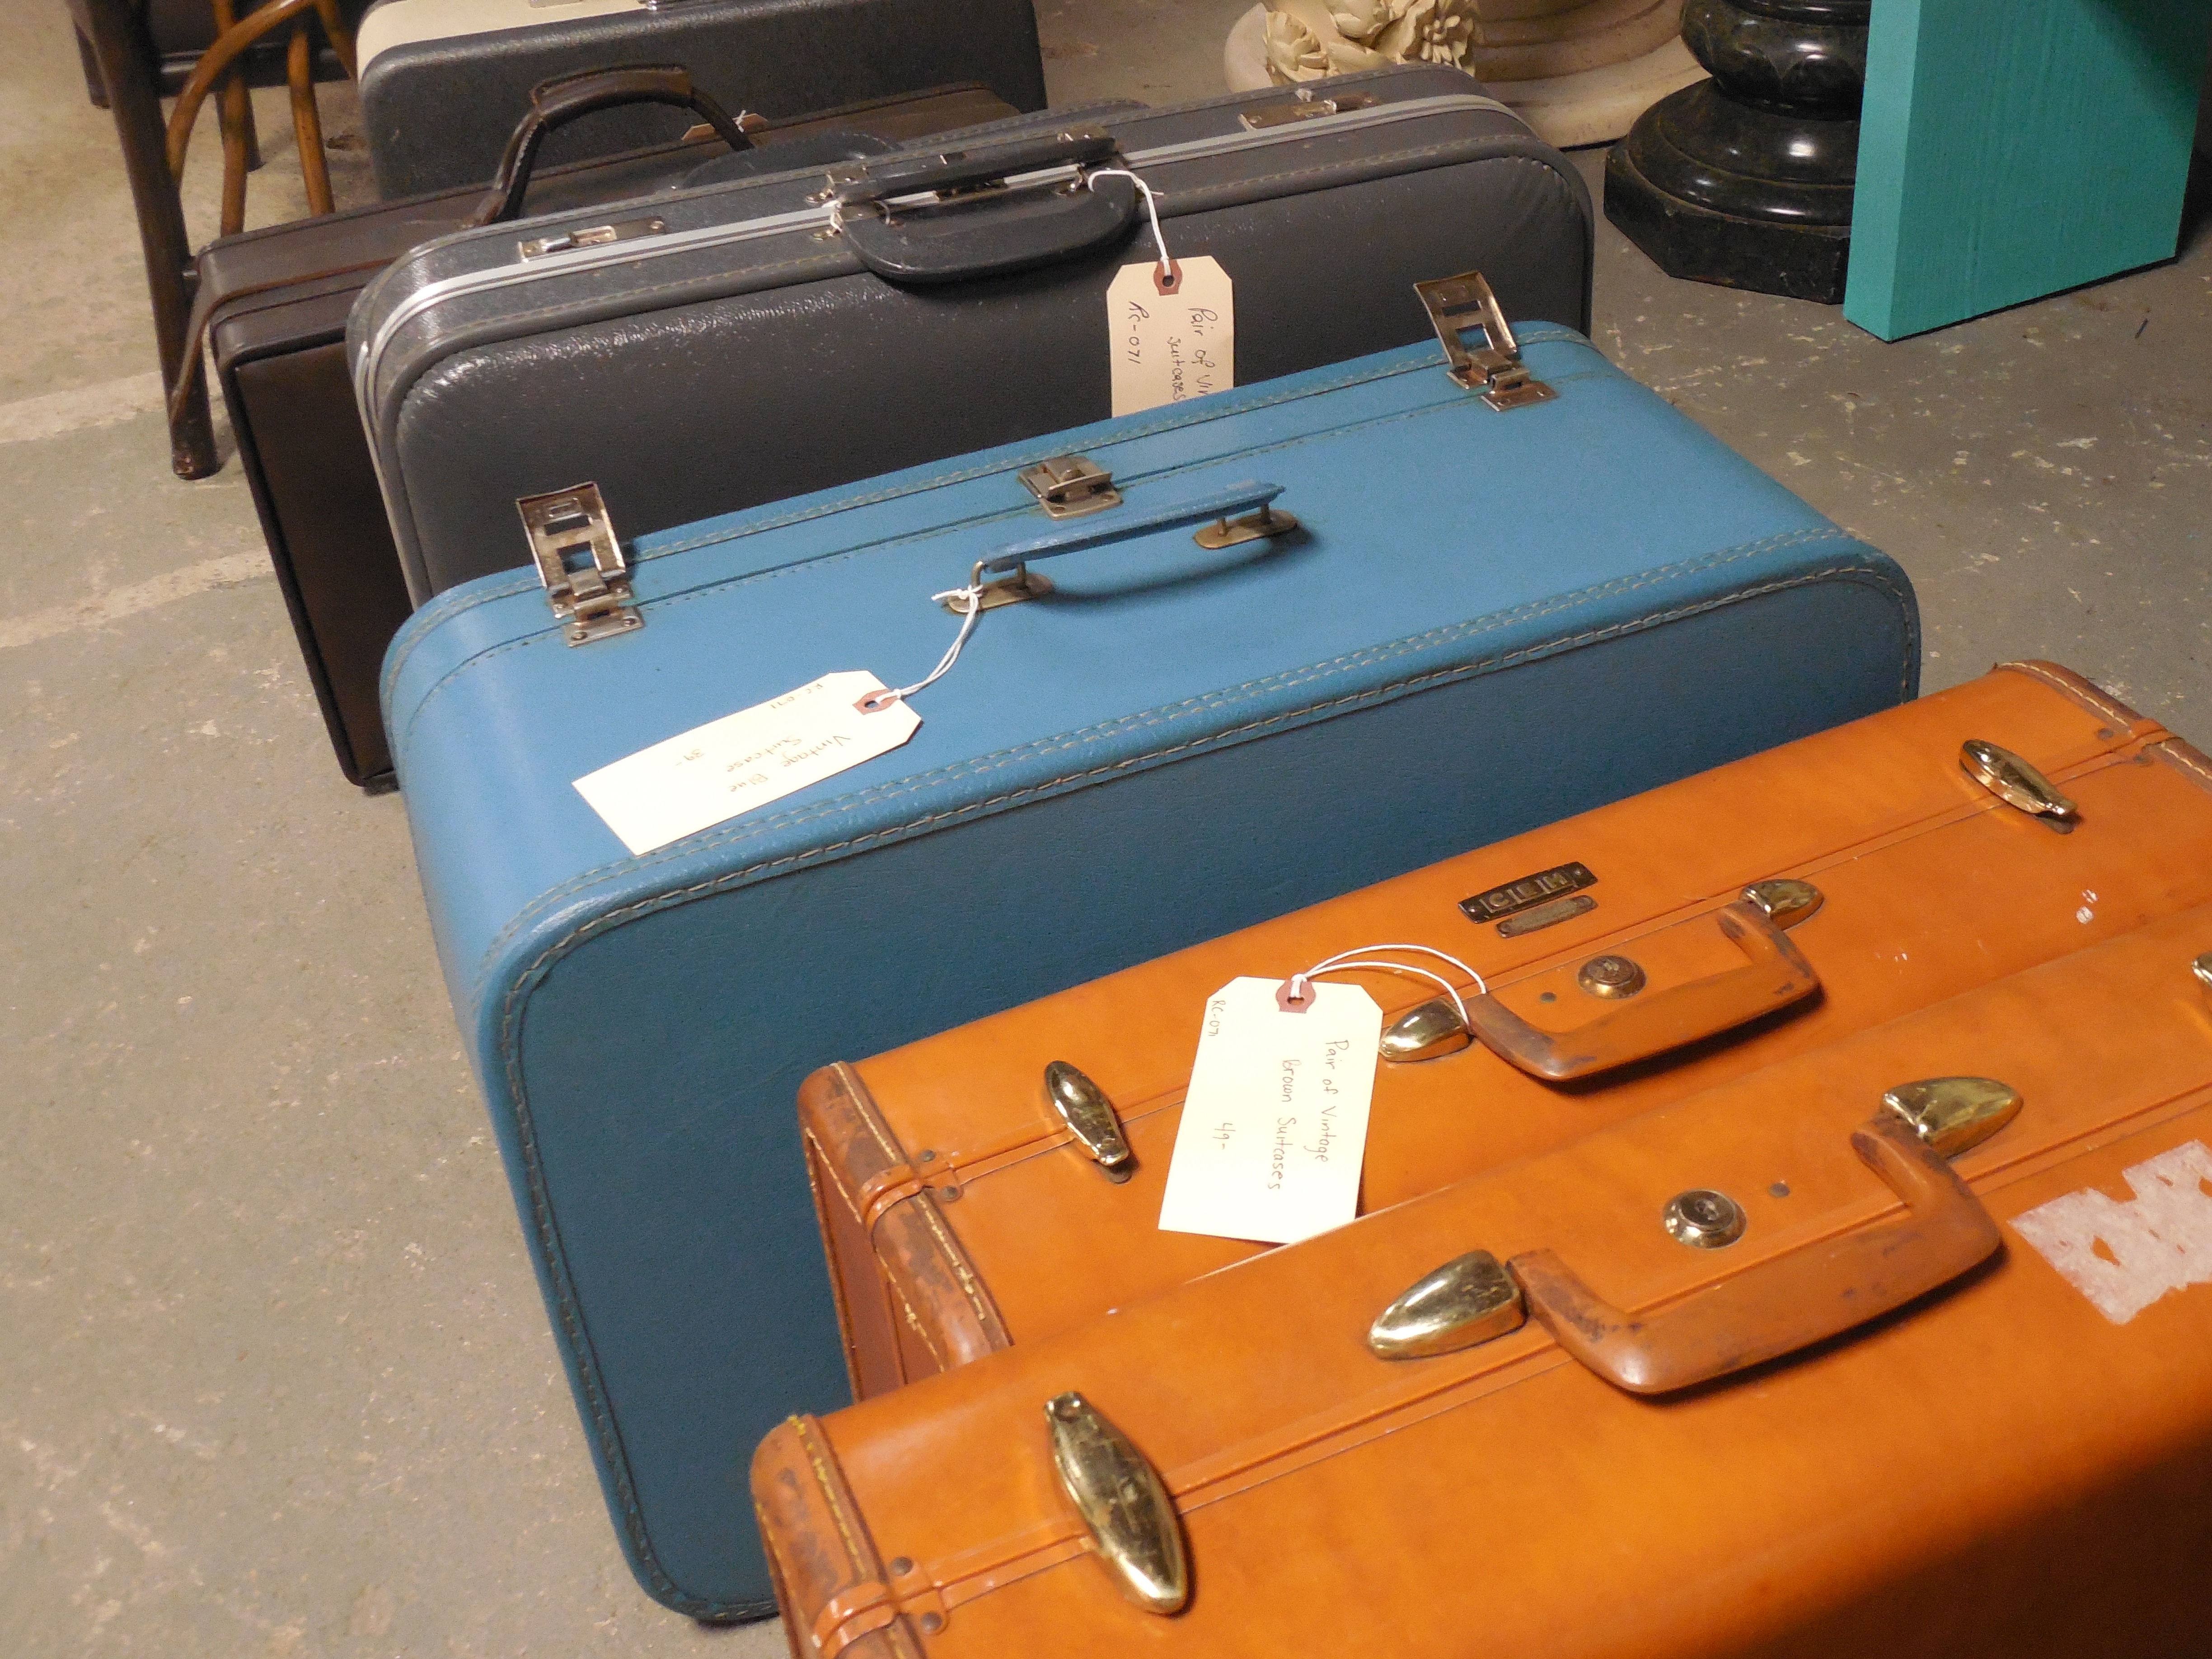
vintage, retro, guitar, old, airport, summer, vacation, tourist, travel, transportation, transport, vehicle, journey, holiday, traveler, bag, tourism, trip, luggage, handle, departure, case, suitcase, packed, voyage, baggage, packing, pack, automotive exterior